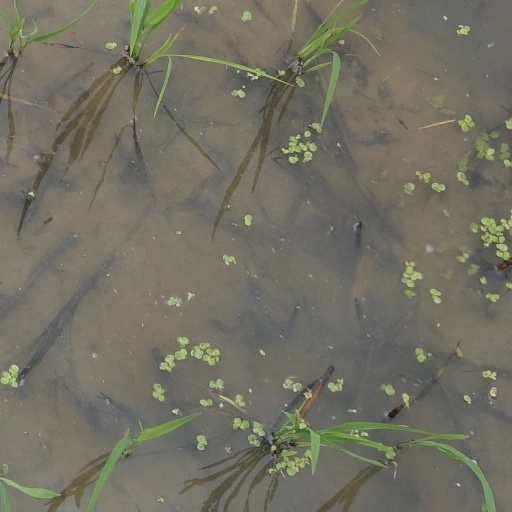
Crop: rice